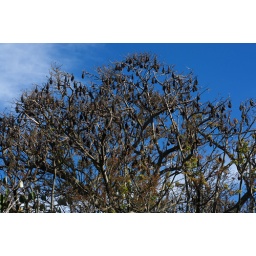
Common name: Grey-headed flying foxEndangered species but also doing damage to rare trees in the Royal Botanic Gardens